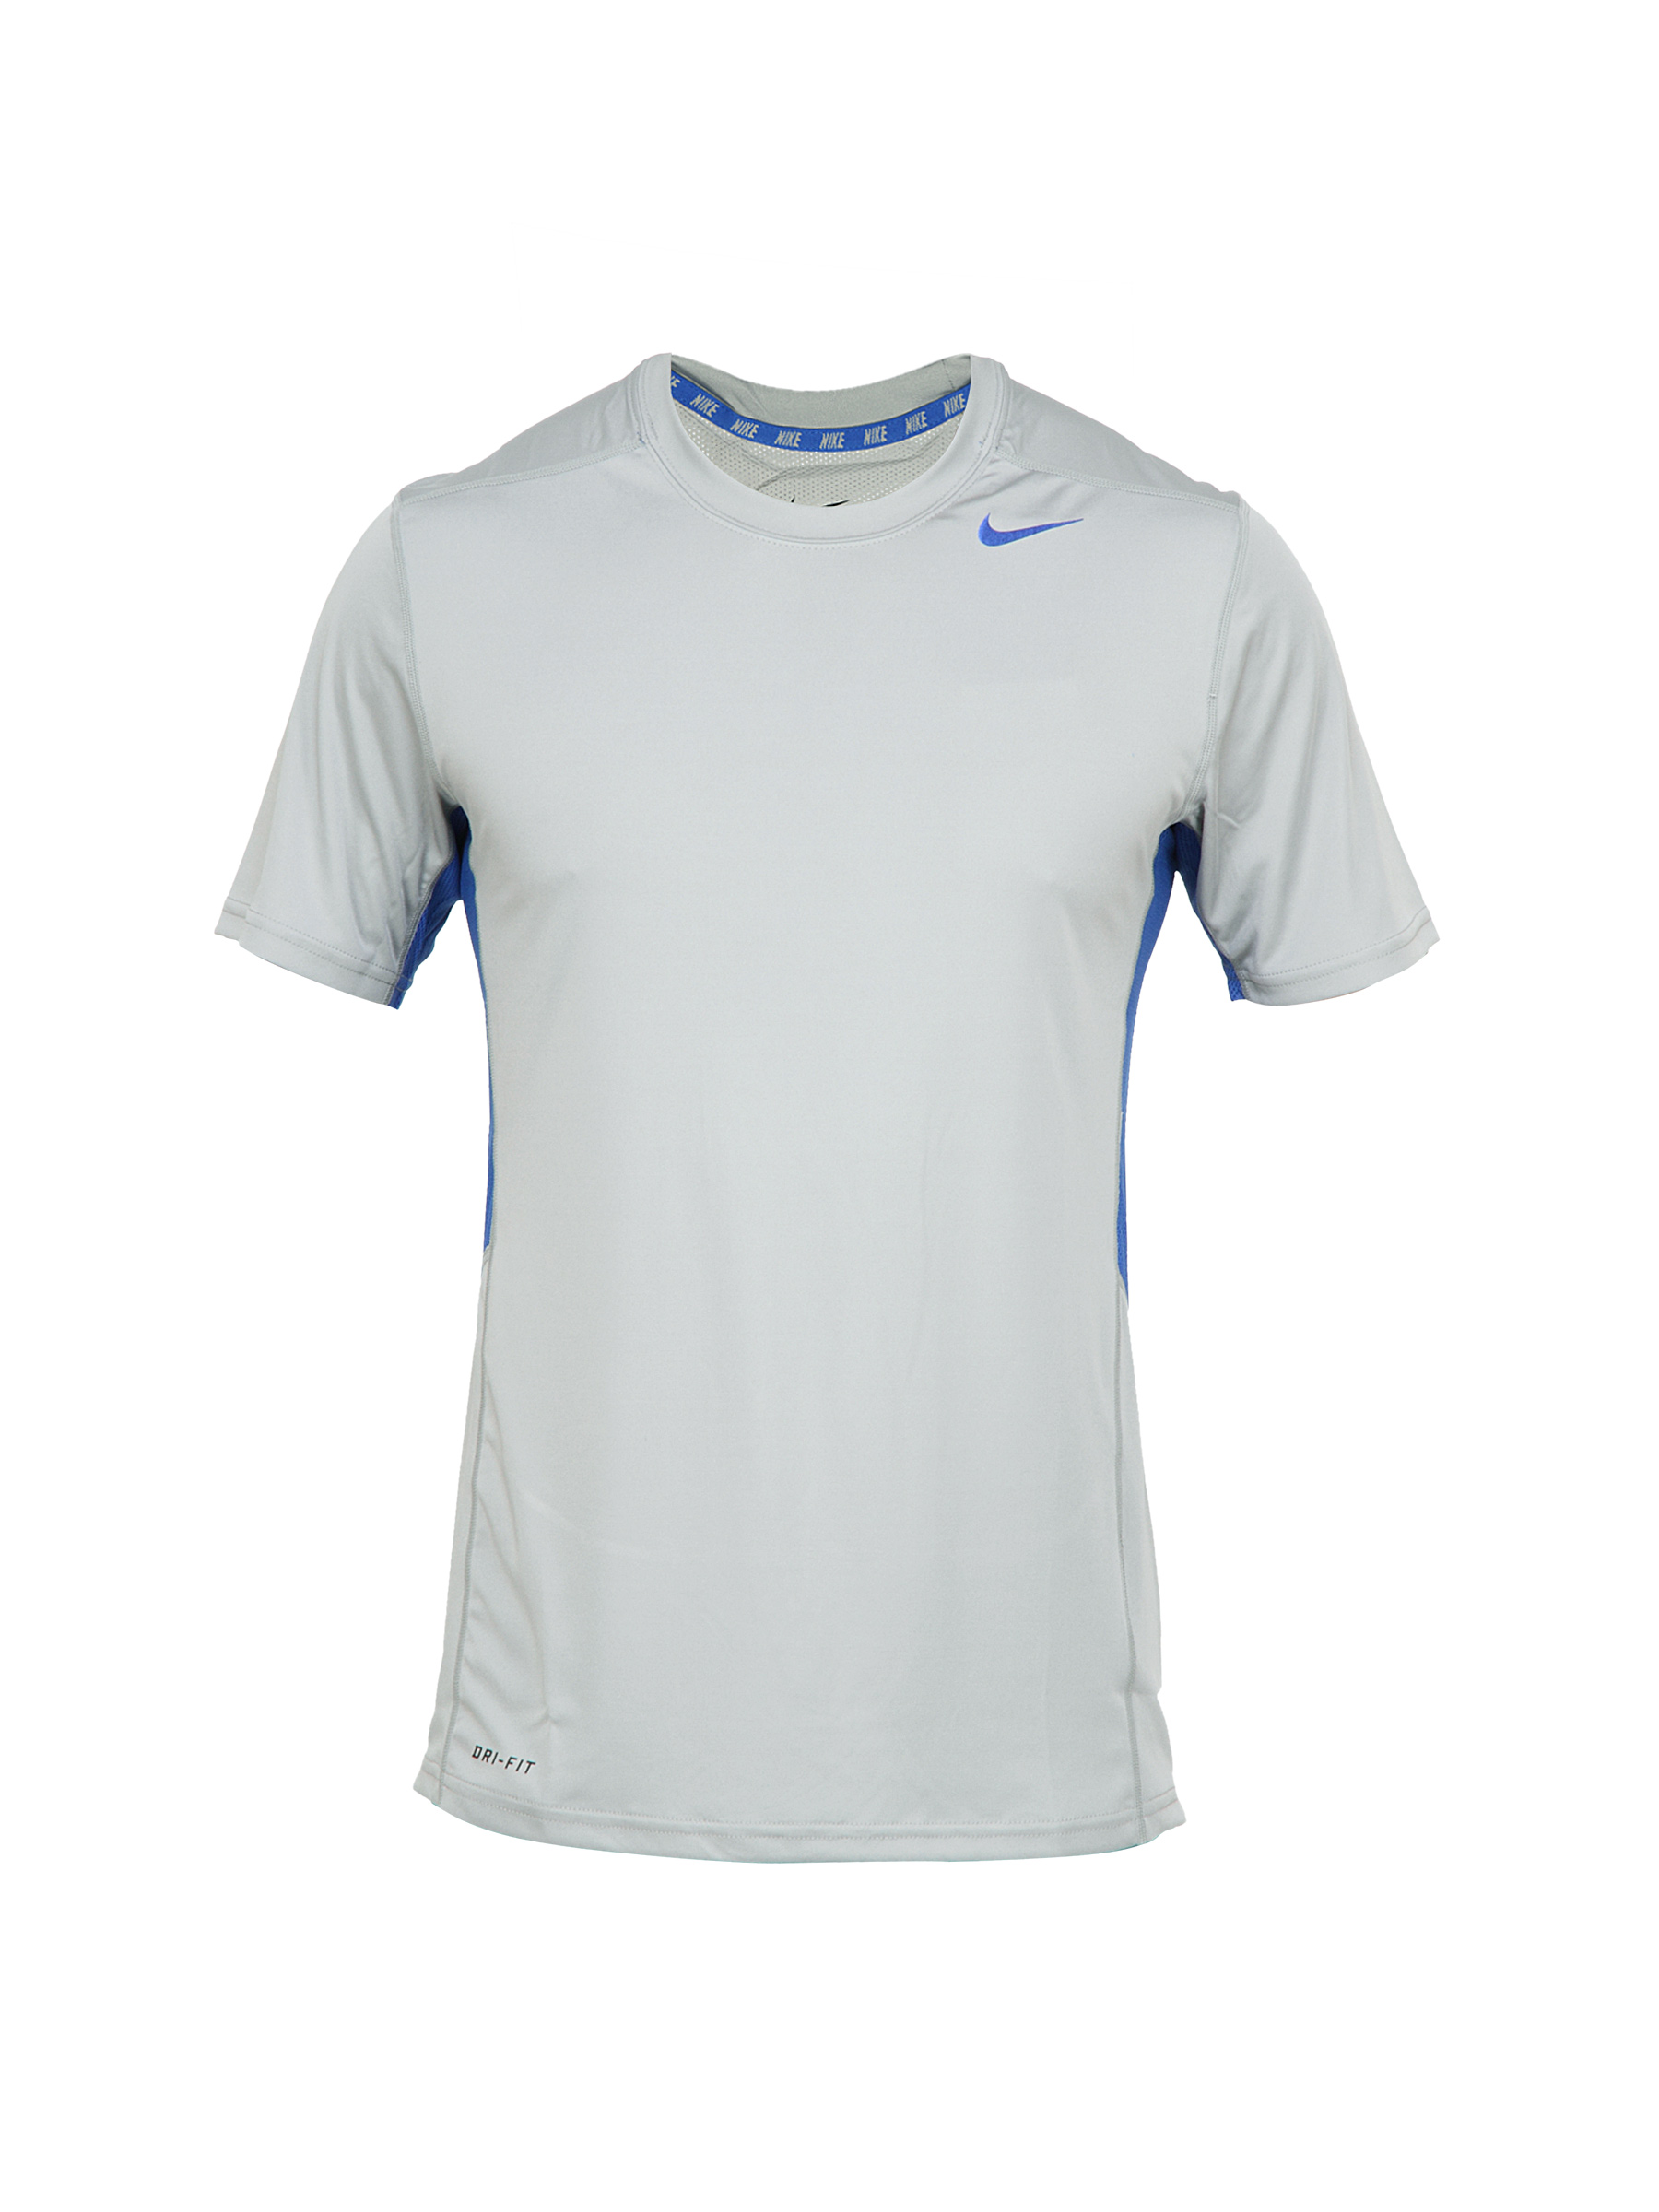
Nike Men Solid Grey T-shirt
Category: Apparel / Topwear / Tshirts
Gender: Men
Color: Grey
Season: Fall 2011
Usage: Sports